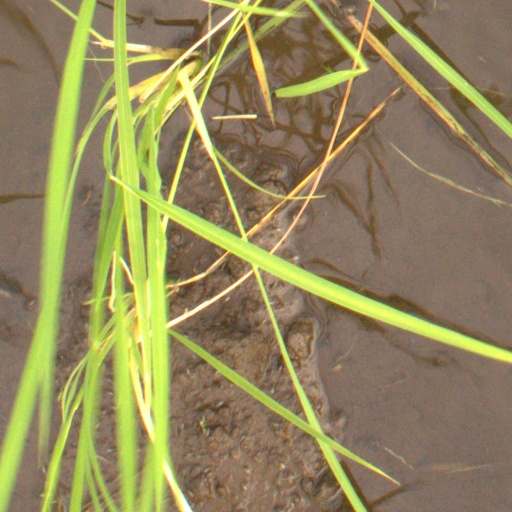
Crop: rice